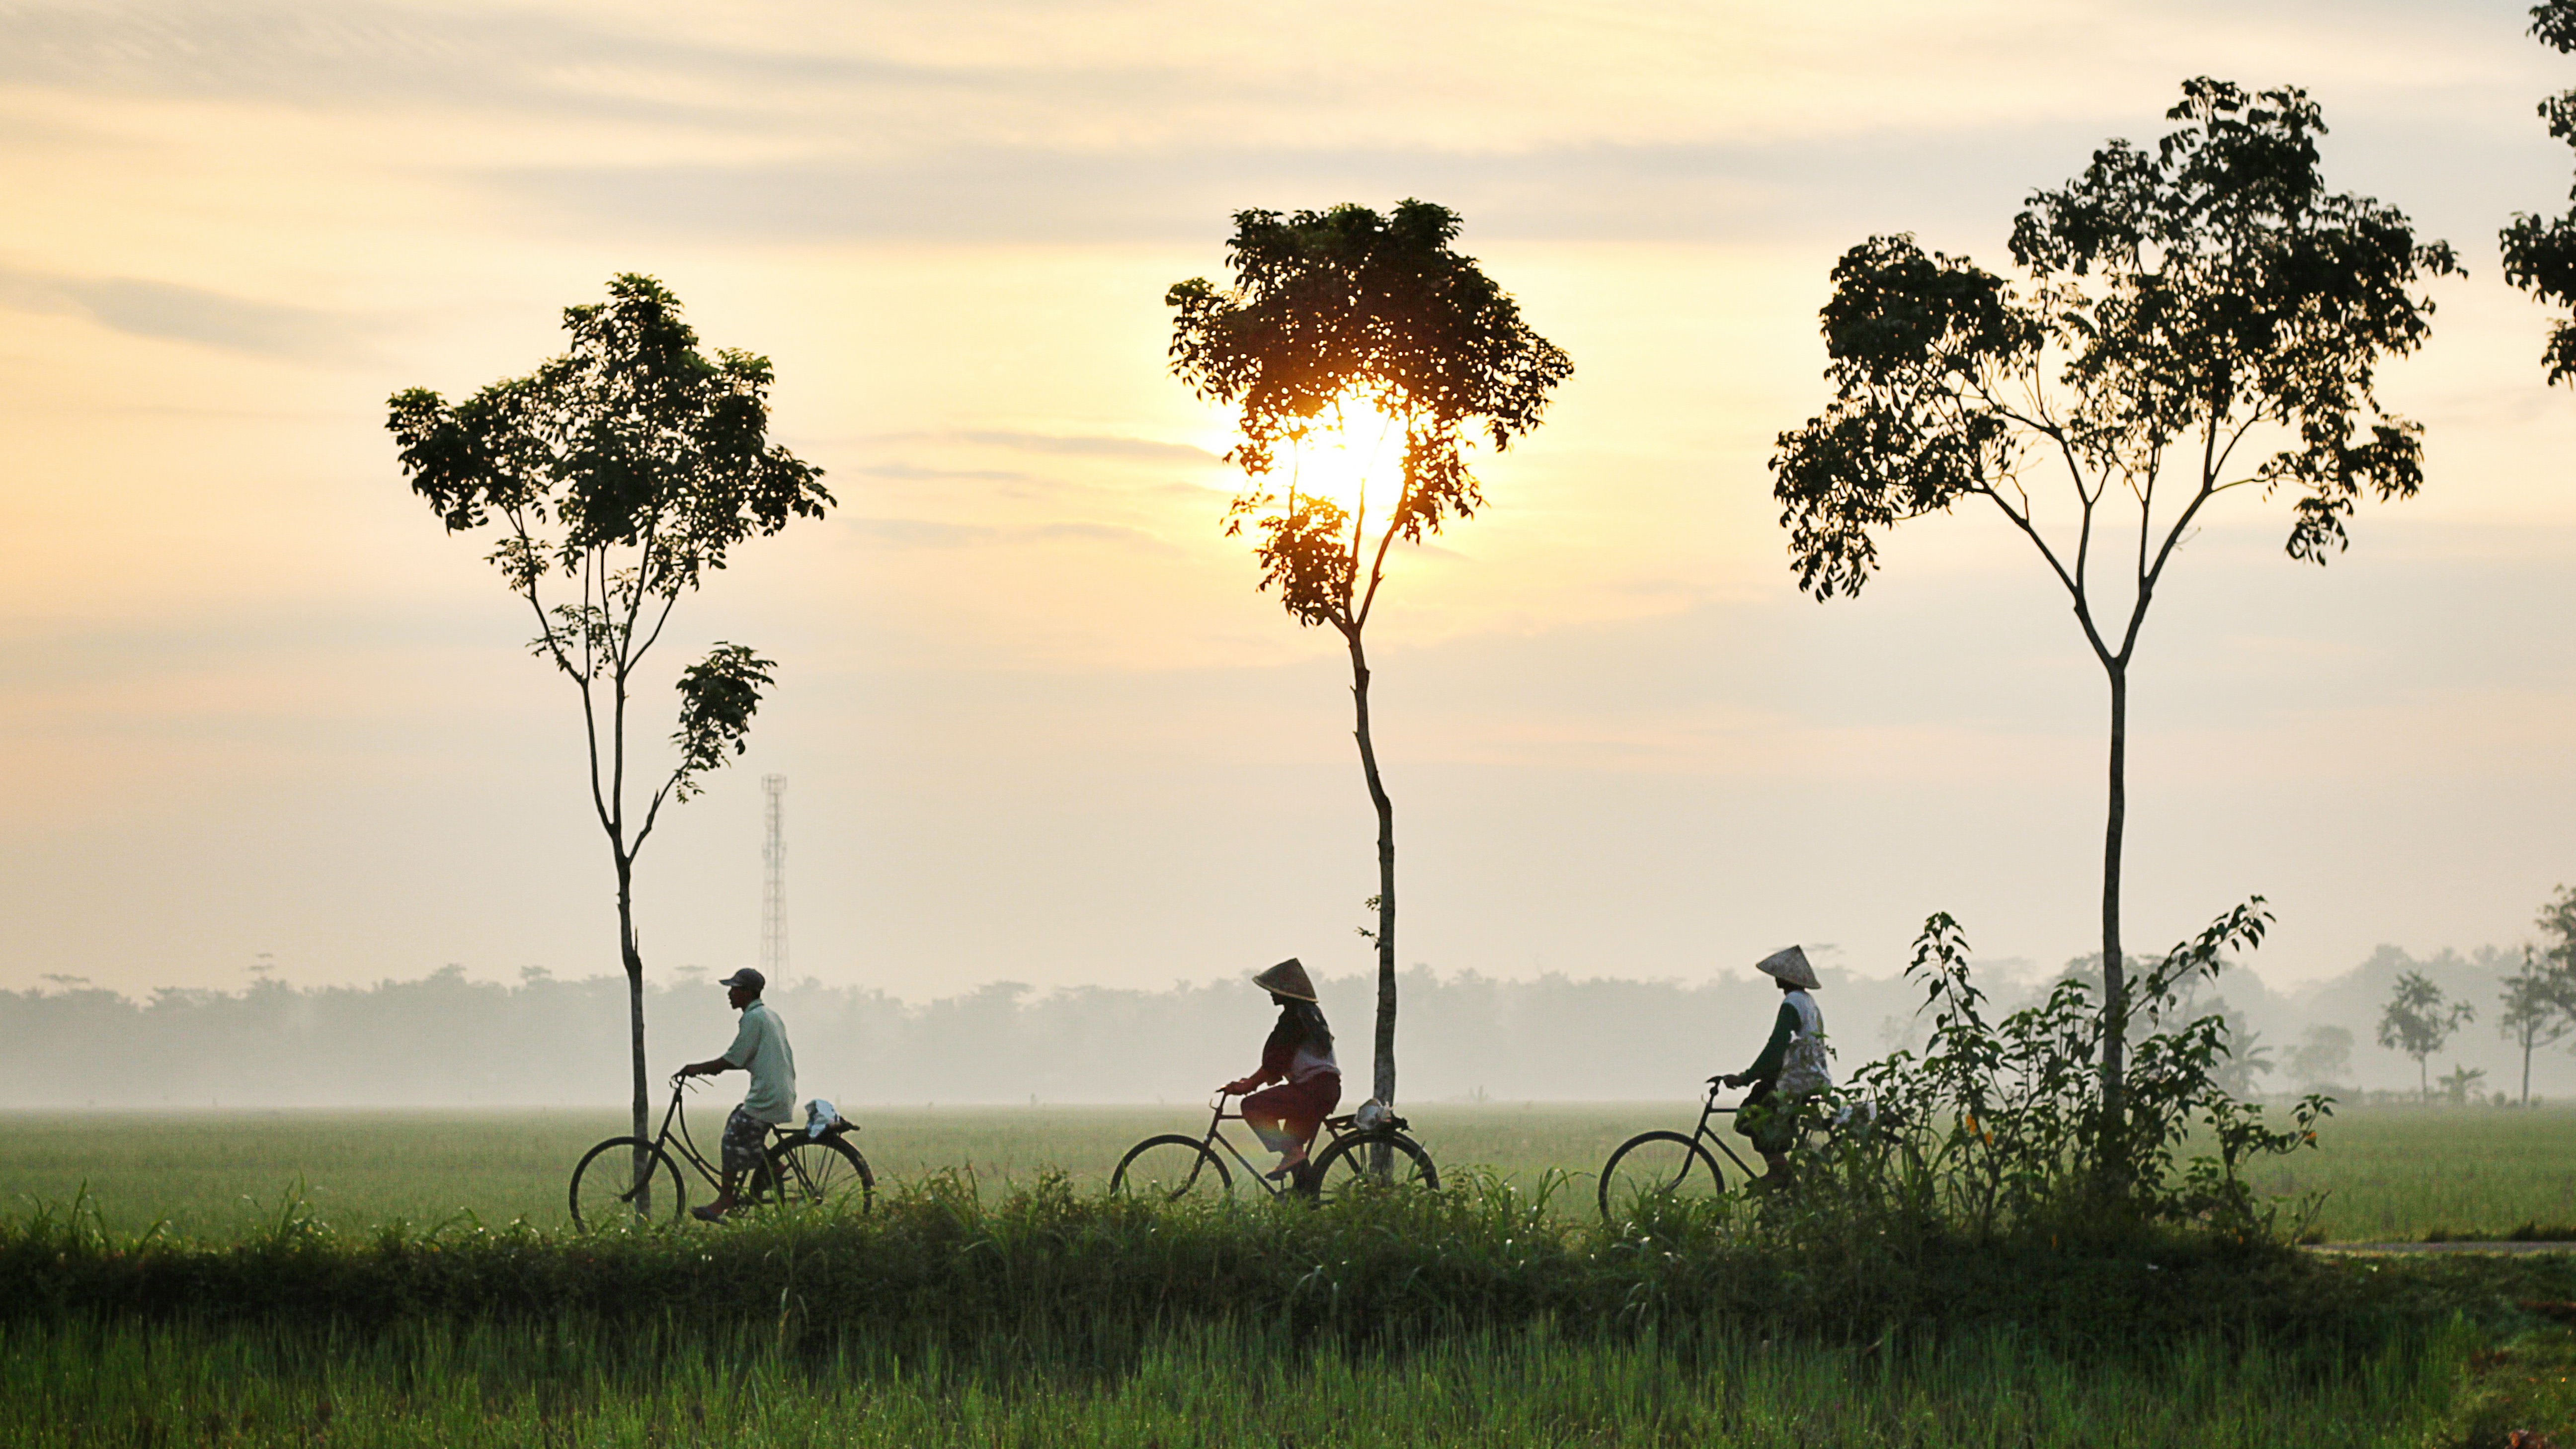
landscape, tree, nature, grass, horizon, person, plant, sun, sunset, field, meadow, prairie, morning, flower, bicycle, agriculture, savanna, plain, grassland, habitat, rural area, atmospheric phenomenon, woody plant, arecales